Pork pie hat

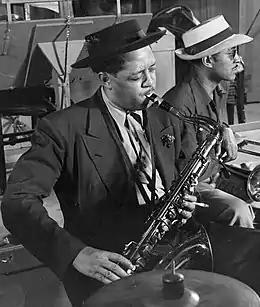
Saxophonist Lester Young. Fellow Jazz musician Charles Mingus memorialized him in "Goodbye Pork Pie Hat"

The pork pie began to gain further popularity in Britain as a man's hat not long after the turn of the 20th century in the fashion style of the "man-about-town," with famous entertainers sporting this style regularly. Silent film actor Buster Keaton converted fedoras into straw boater-like felt pork pies by stiffening their brims with a dried sugar-water solution. This kind of pork pie had a very flat top and similar short flat brim.